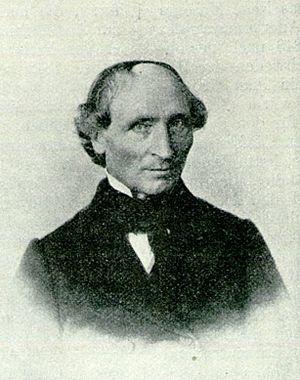
Friedrich August Stüler, né le 28 janvier 1800 à Mühlhausen et mort le 18 mars 1865 à Berlin, est un architecte prussien, élève de Karl Friedrich Schinkel, qui fut renommé à son époque à Berlin, où il construisit entre autres le Nouveau Musée.